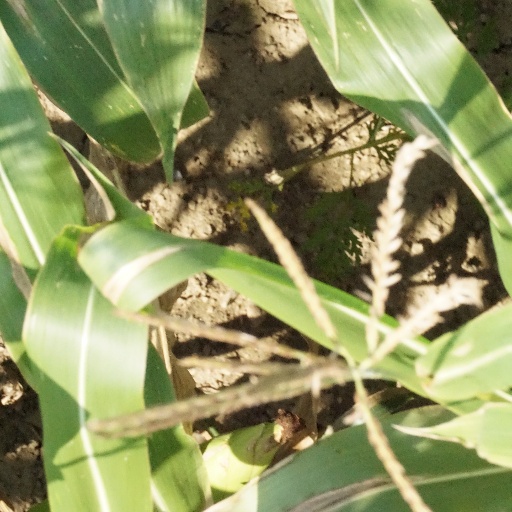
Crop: maize; corn